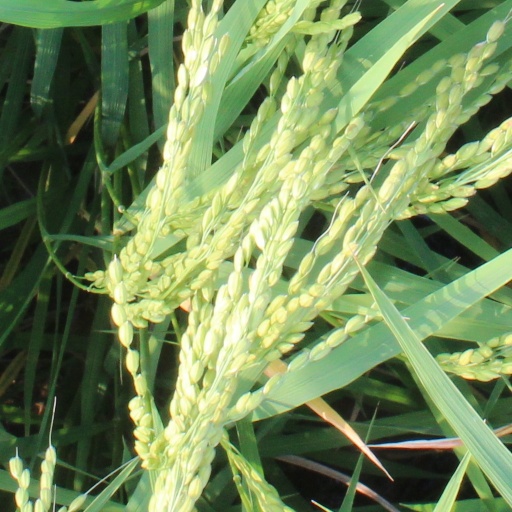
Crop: rice